Rote Raben Vilsbiburg

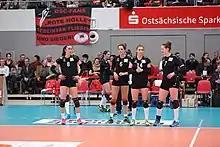
RRV in 2017

Rote Raben Vilsbiburg (Red Ravens) is a German women's volleyball team based in Vilsbiburg, Bavaria. The team competes in the Bundesliga, and has been national champion two times (2008, 2010) and DVV-Pokal cup winner two times (2009, 2014).